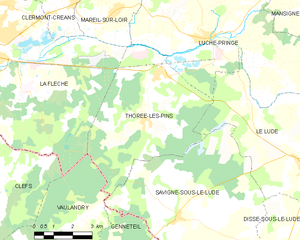
Carte des communes françaises